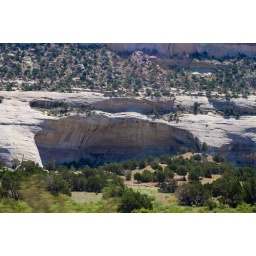
We spotted this cool rock formation near the Arizona/New Mexico border.